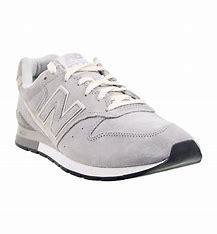
Brand: New
Model: Balance New Balance 996